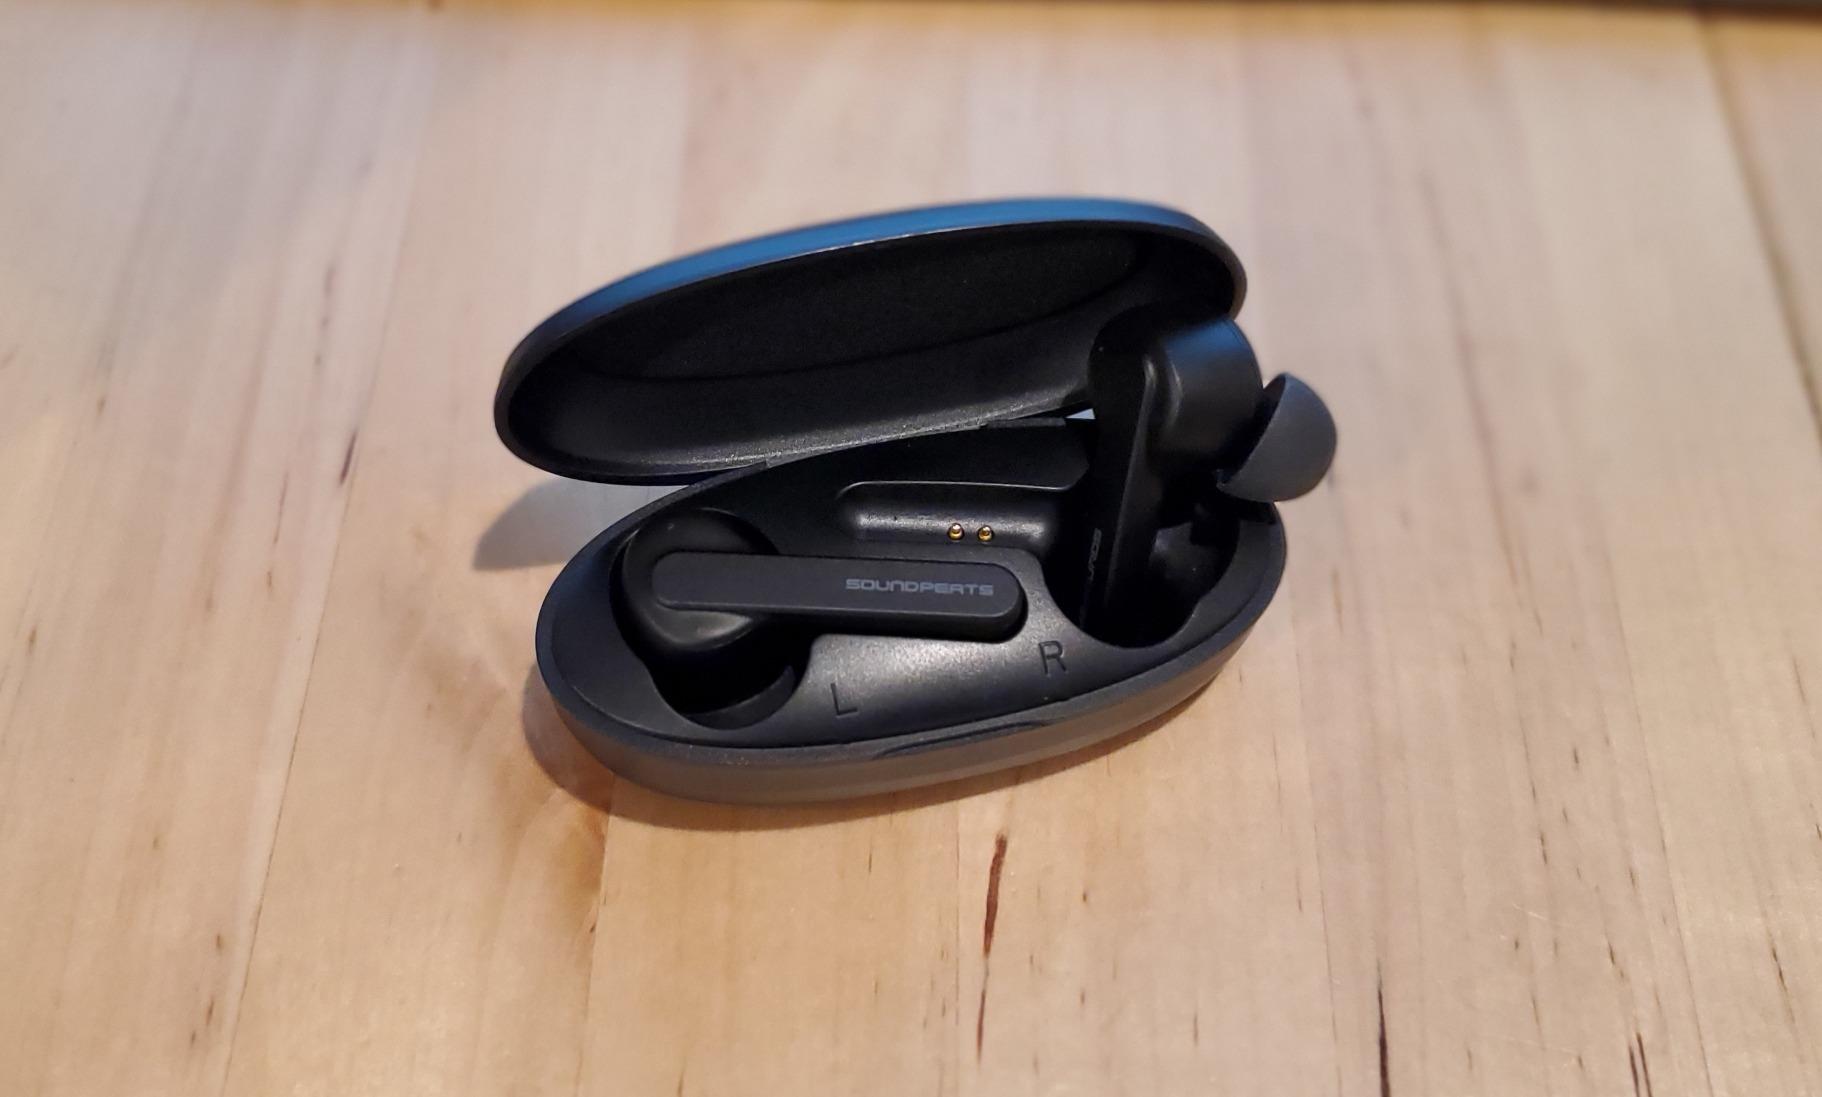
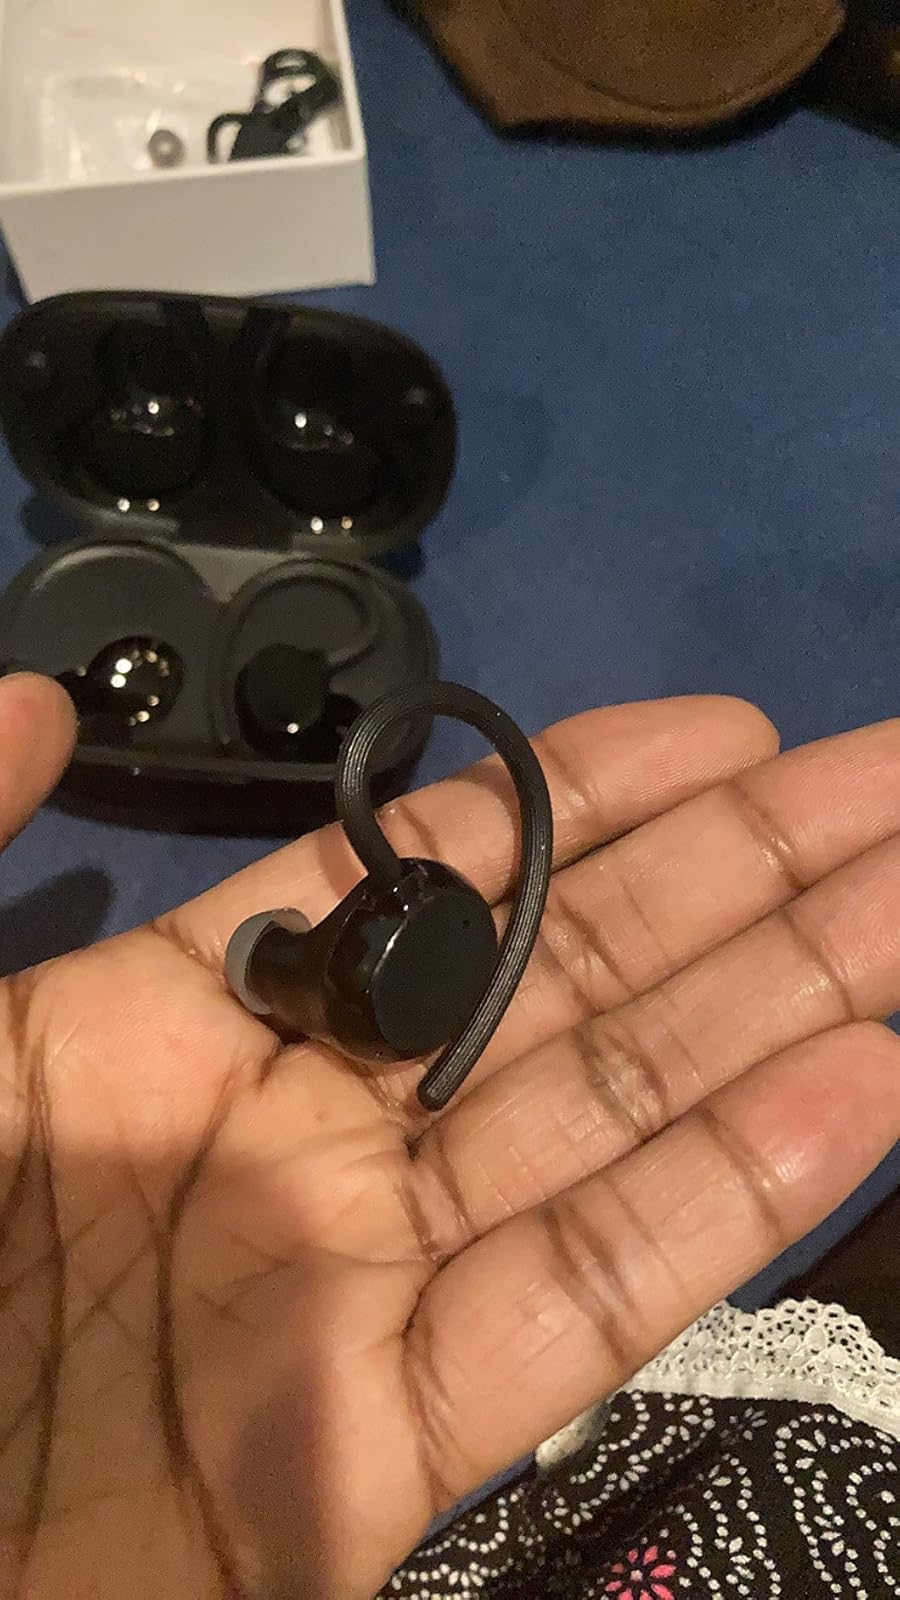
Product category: earbuds
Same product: no